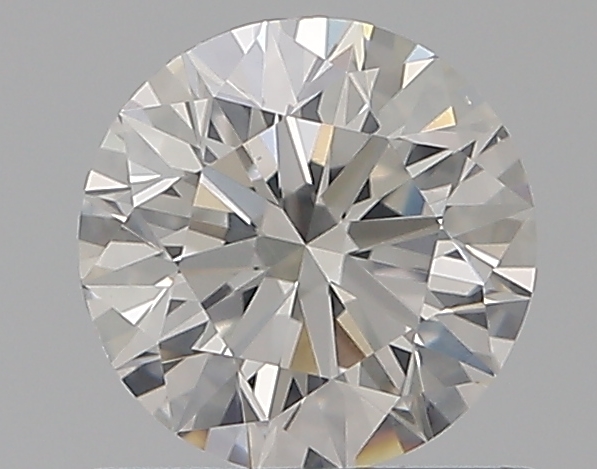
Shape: round
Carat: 0.7
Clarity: SI1
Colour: F
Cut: EX
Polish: EX
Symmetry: EX
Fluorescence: N
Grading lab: GIA
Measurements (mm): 5.63 x 5.66 x 3.54